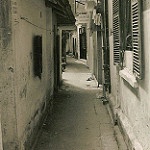
Label: street